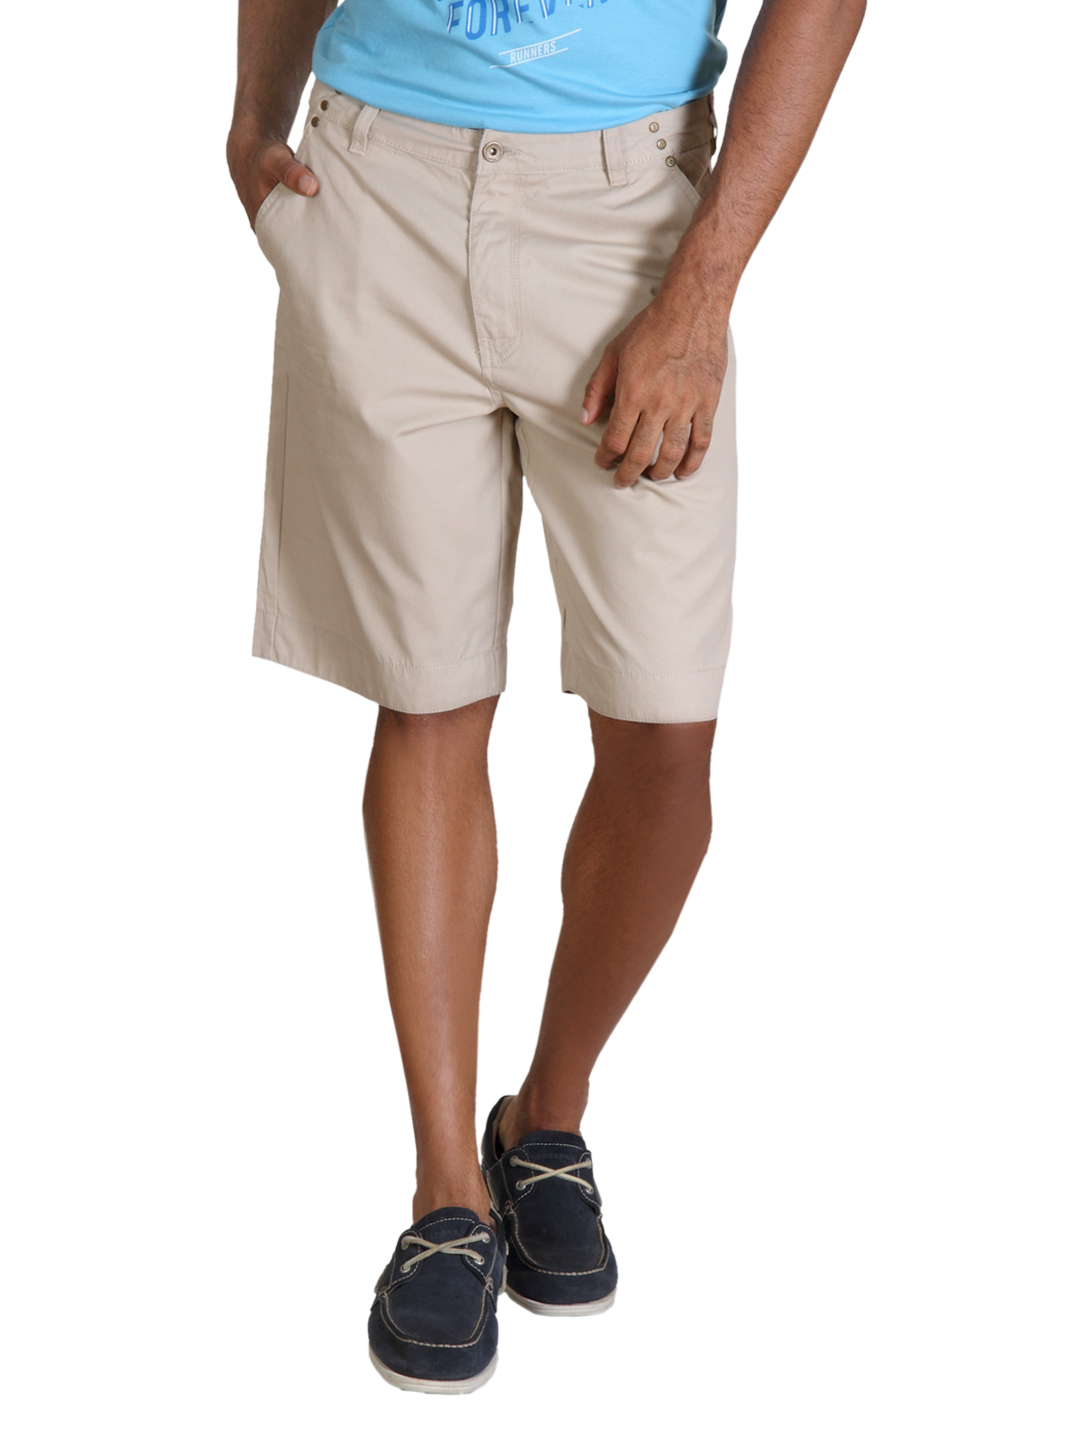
John Players Men Beige Shorts
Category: Apparel / Bottomwear / Trousers
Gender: Men
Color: Beige
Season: Summer 2012
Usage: Casual